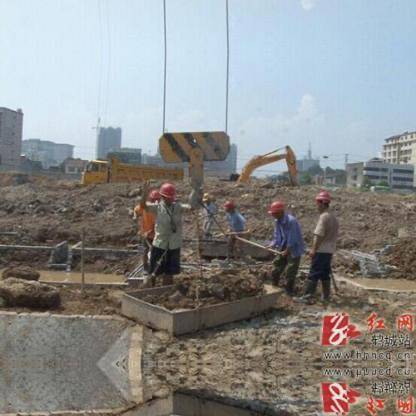
Objects in the image:
label: helmet
label: helmet
label: helmet
label: helmet
label: helmet
label: helmet